Kampinos Group

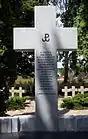
Monument at the war cemetery in Budy Zosine

In the early years of the occupation, the underground activity in the VIII District mainly focused on gathering weapons and ammunition, conducting military training for sworn soldiers, intelligence work, and informational-propaganda activities. Over time, sabotage-diversion actions were also organized, and traitors, informants, and common criminals were punished or eliminated. For almost three years, the VIII District developed its underground activity without significant opposition from the Germans. However, with the increase in the number and activity of conspirators, the number of "leaks" and arrests also increased. Inevitably, there were losses during combat actions. The conditions of underground work deteriorated significantly from June 1943 when a unit of German gendarmerie specialized in combating the resistance movement was quartered in Zaborów. In November 1943, as a result of betrayal by one of the conspirators, dozens of people – soldiers of the VIII District and members of their families – were arrested. Eight residents of Truskaw and Izabelin were then burned alive by Zaborów gendarmes. As a result of the series of arrests, the 1st and 5th companies of the VIII District suffered such heavy losses that it became necessary to merge them into one company. On 28 January 1944, a clandestine weapons depot located in the Opaleń forest fell into the hands of the Germans. Another severe blow was the death of the commander of the "Kedyw" of the VIII District, Second Lieutenant Marian Grobelny, alias "Macher", and four other soldiers shot by Zaborów gendarmes in an ambush near Sieraków (24 June 1944).